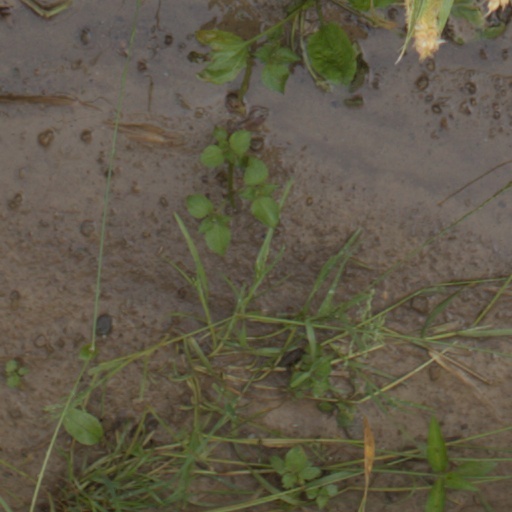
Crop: wheat